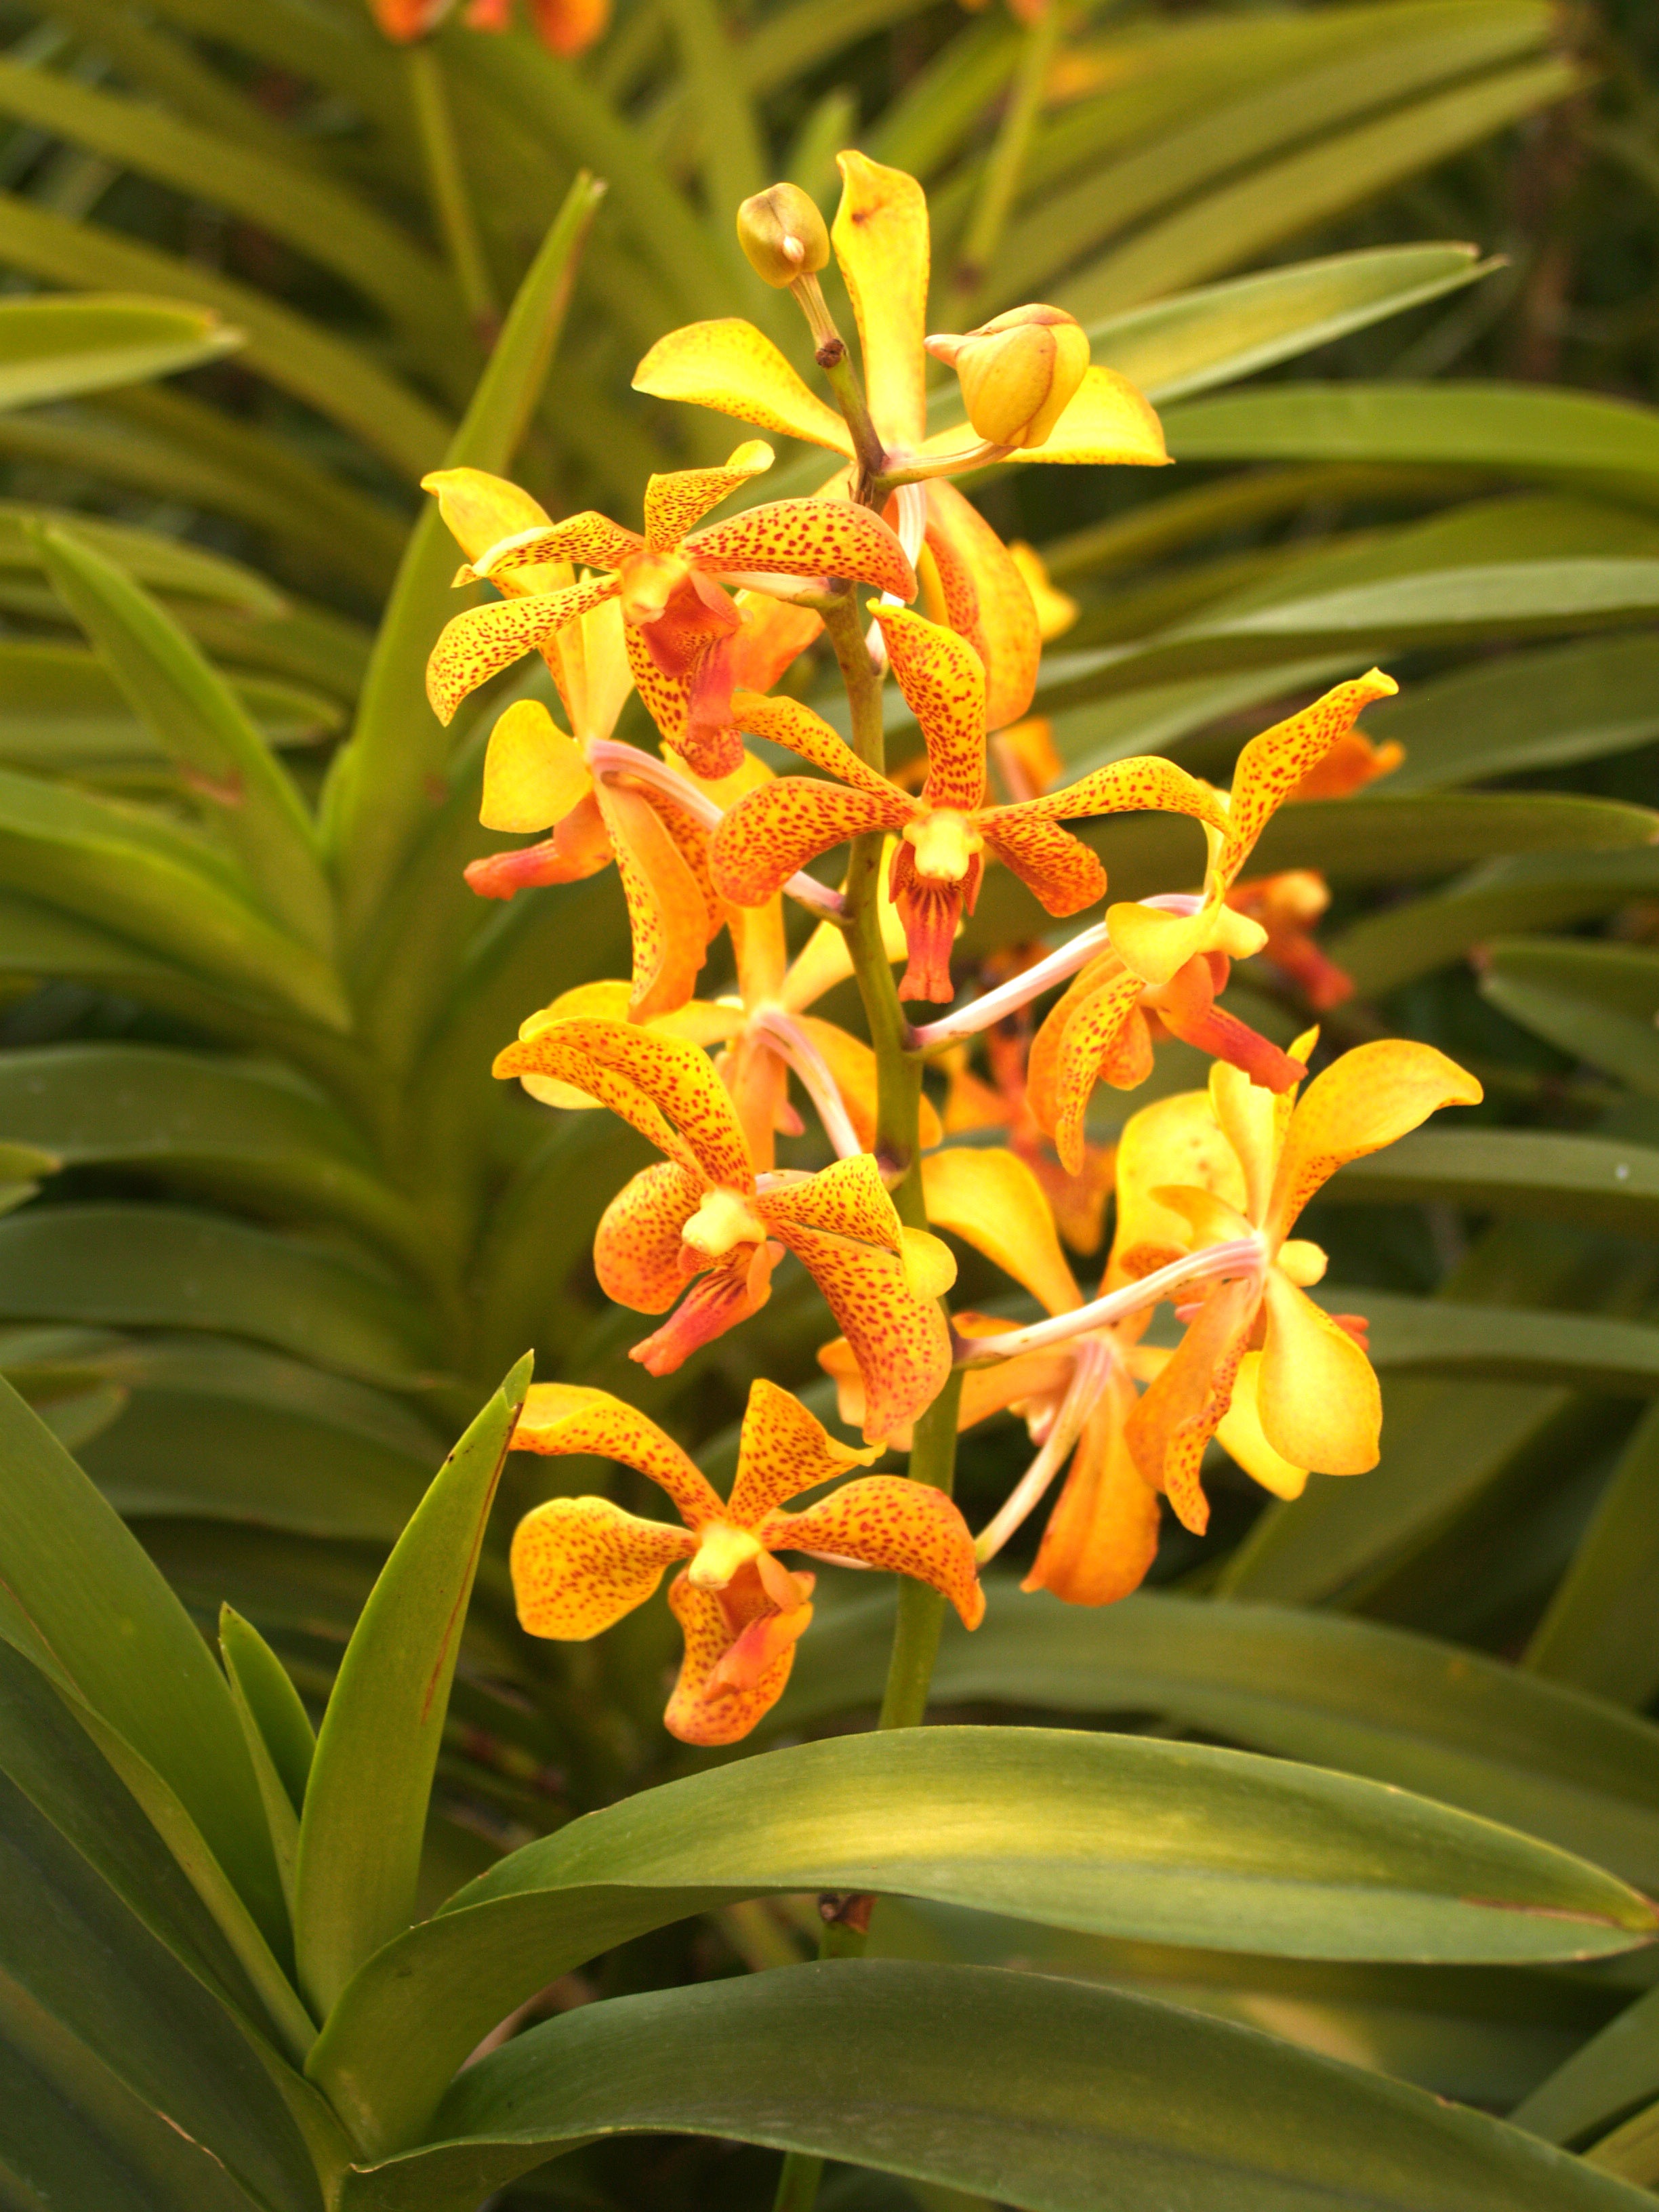
nature, branch, blossom, growth, plant, flower, purple, petal, bloom, summer, daisy, foliage, bouquet, decoration, spring, tropical, lush, color, natural, clean, botany, yellow, pink, flora, botanical, orchid, luxury, ornate, decorative, violet, blowing, bright, head, beautiful, conservation, event, exotic, bud, oriental, elegance, individual, carpel, macro photography, flowering plant, crocosmia, phalanxes, cattleya, epidendrum, dendrobium, land plant